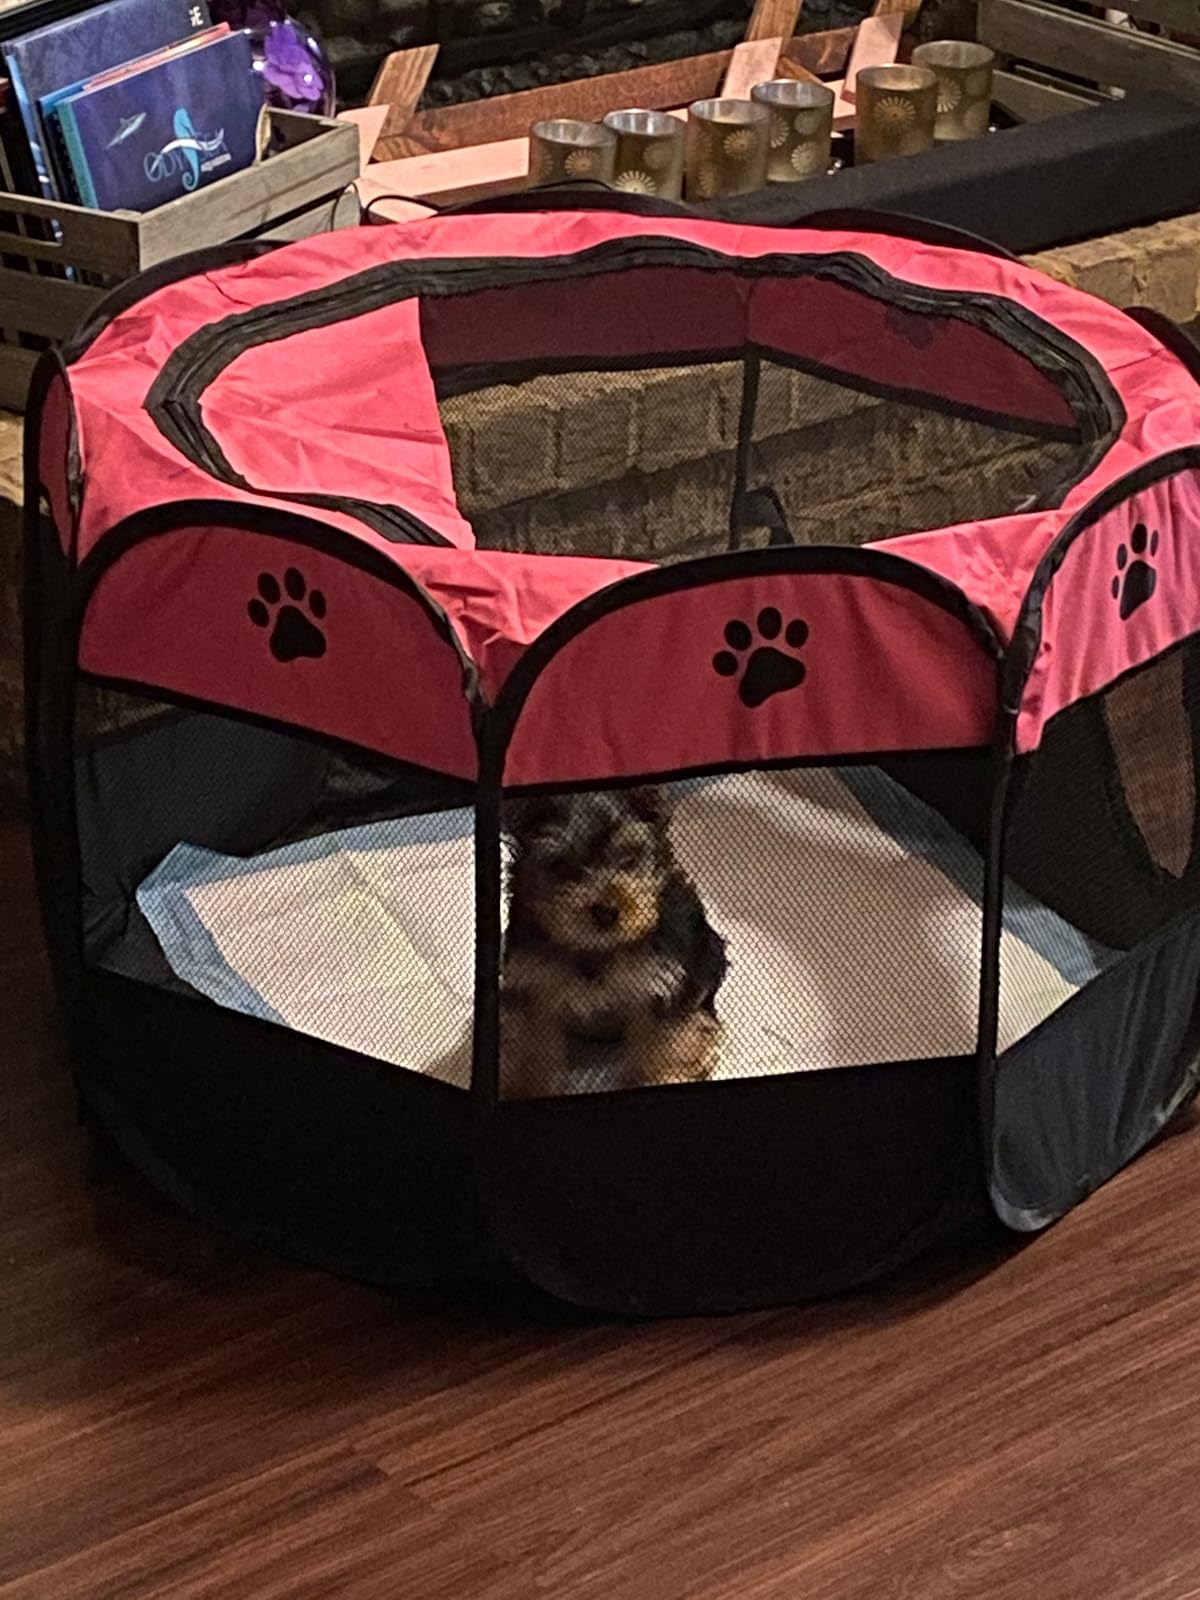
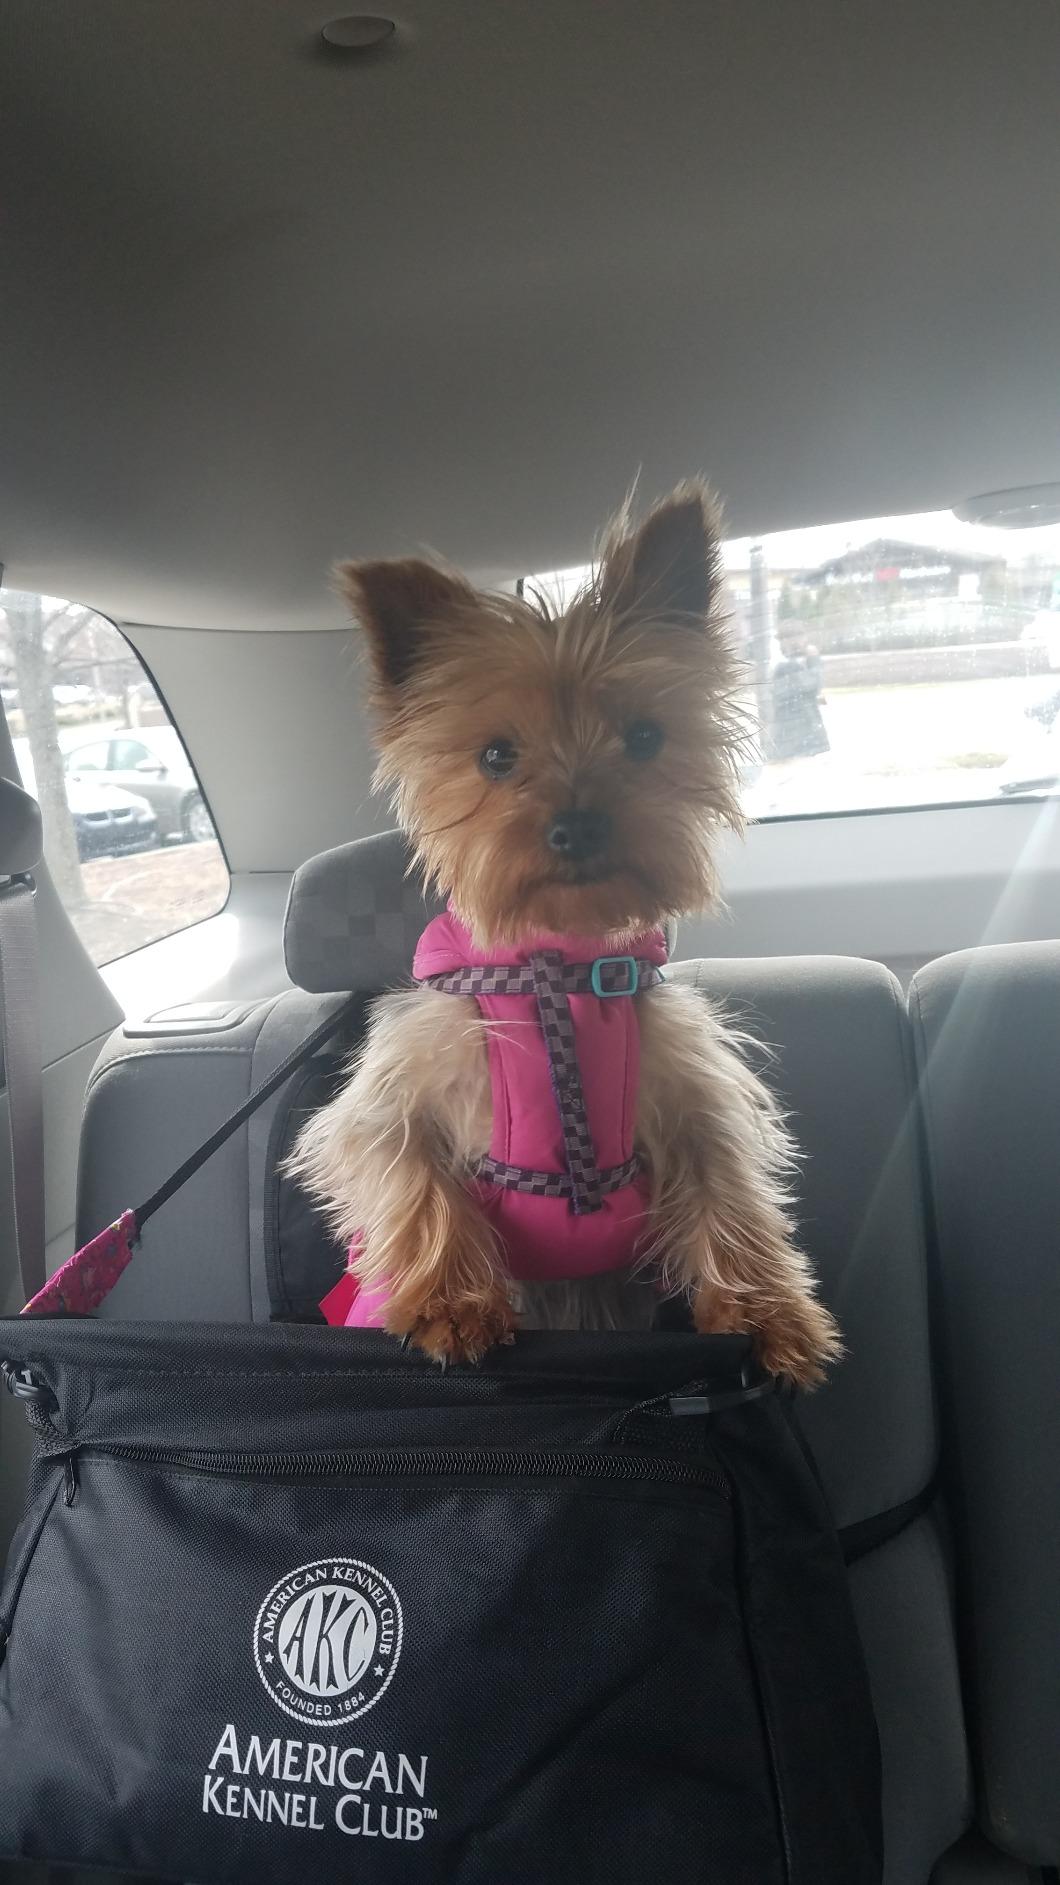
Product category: items_kennel
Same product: no